CcMixter

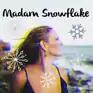
Madam Snowflake (Emily Richards), CEO of Artistechmedia

ccMixter is a community music produsage website that promotes remix culture and makes samples, remixes, and a cappella tracks licensed under Creative Commons available for download and re-use in creative works. Visitors are able to listen to, sample, mash-up, or interact with music in a variety of ways, including the download and use of tracks and samples in their own remixes. Most sampling or mash-up websites stipulate that users forgo their rights to the new song once it is created. By contrast, the material on ccMixter.org is generally licensed to be used in any arena, not just the ccMixter site or a specific context. The ccMixter site contains over 10,000 samples from a wide range of recording artists, including high-profile musicians such as Beastie Boys and David Byrne.